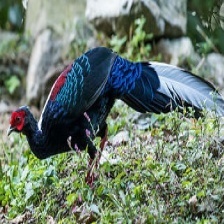
Species: SWINHOES PHEASANT
Scientific name: LOPHURA SWINHOII